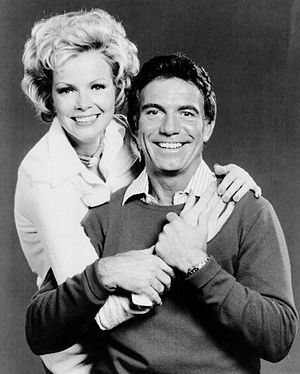
Anthony Franciosa
Anthony Franciosa, som normalt blev refereret som Tony Franciosa gennem sin karriere, var en amerikansk film-, tv- og teaterkuespiller.